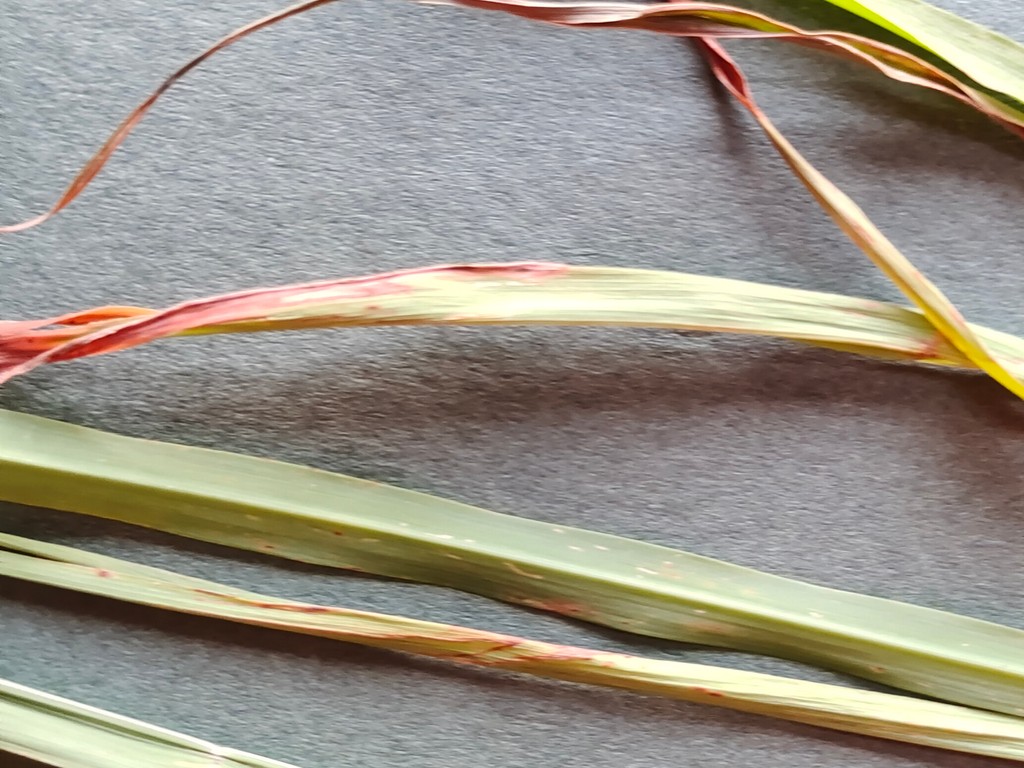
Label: Unhealthy